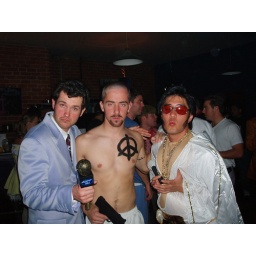
boys in the bar